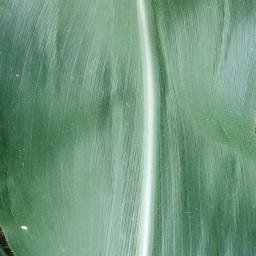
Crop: corn
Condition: (maize)_healthy